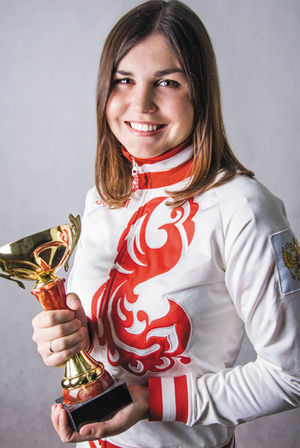
Larisa Iltjenko
Larisa Dmitrijevna Iltjenko er en russisk langdistance og åbent vand-svømmer. Som 19-årig havde hun vundet otte verdensmesterskabstitler. Larisa Iltjenko blev den første kvindelige olympiske mester på 10 km svømning, som var på OL-programmet første gang ved OL i Beijing.